Mejiro Station

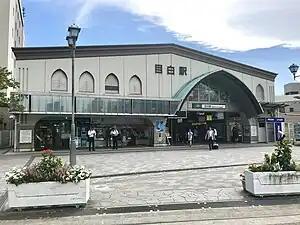
Mejiro Station in August 2019

is a railway station on the Yamanote Line in Toshima, Tokyo, Japan, operated by the East Japan Railway Company (JR East).